Seibu Class E31

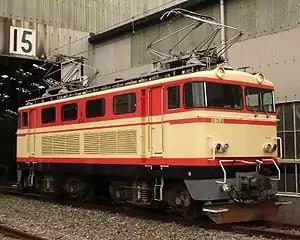
Seibu Class E31 electric locomotive No. E34 on display at Minami-Iriso Depot Open Day, September 2007

The Class E31 (E31形) is a class of DC Bo-Bo wheel arrangement electric locomotives formerly operated by the private railway operator Seibu Railway in Japan until March 2010 and subsequently by the Ōigawa Railway.